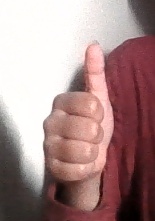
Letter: aleff